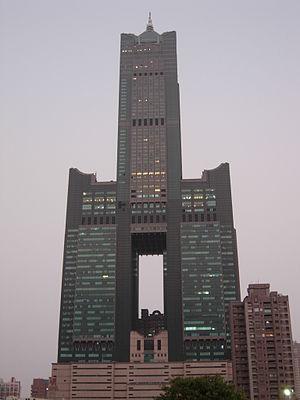
Voici une liste des plus hauts gratte-ciel de Kaohsiung la troisième plus grande ville de Taiwan. Depuis les années 1980, plus d'une centaine d'immeubles de 100 mètres de hauteur et plus y ont été construits, quasiment tous depuis les années 1990 en lien avec la croissance économique très importante de la ville.
C.Y. Lee, né le 30 décembre 1938 dans la ville de Jieyang, dans la province chinoise du Guangdong, est un architecte chinois résidant à Taïwan. Il a obtenu sa licence bachelor d'ingénierie en architecture à l'Université nationale Cheng Kung de Taïwan, puis son diplôme de maîtrise universitaire d'architecture aux États-Unis à l'Université de Princeton. Il a fondé en 1978 l'entreprise homonyme C.Y.Lee & Partners Architects/Planners. Son œuvre la plus célèbre reste aujourd'hui le design de Taipei 101, plus haut gratte-ciel de son époque.
Kaohsiung est une municipalité spéciale de Taïwan, avec environ 2 775 318 habitants, répartis dans 11 districts.